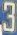
Number: 3